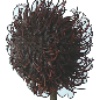
Label: Rambutan 1